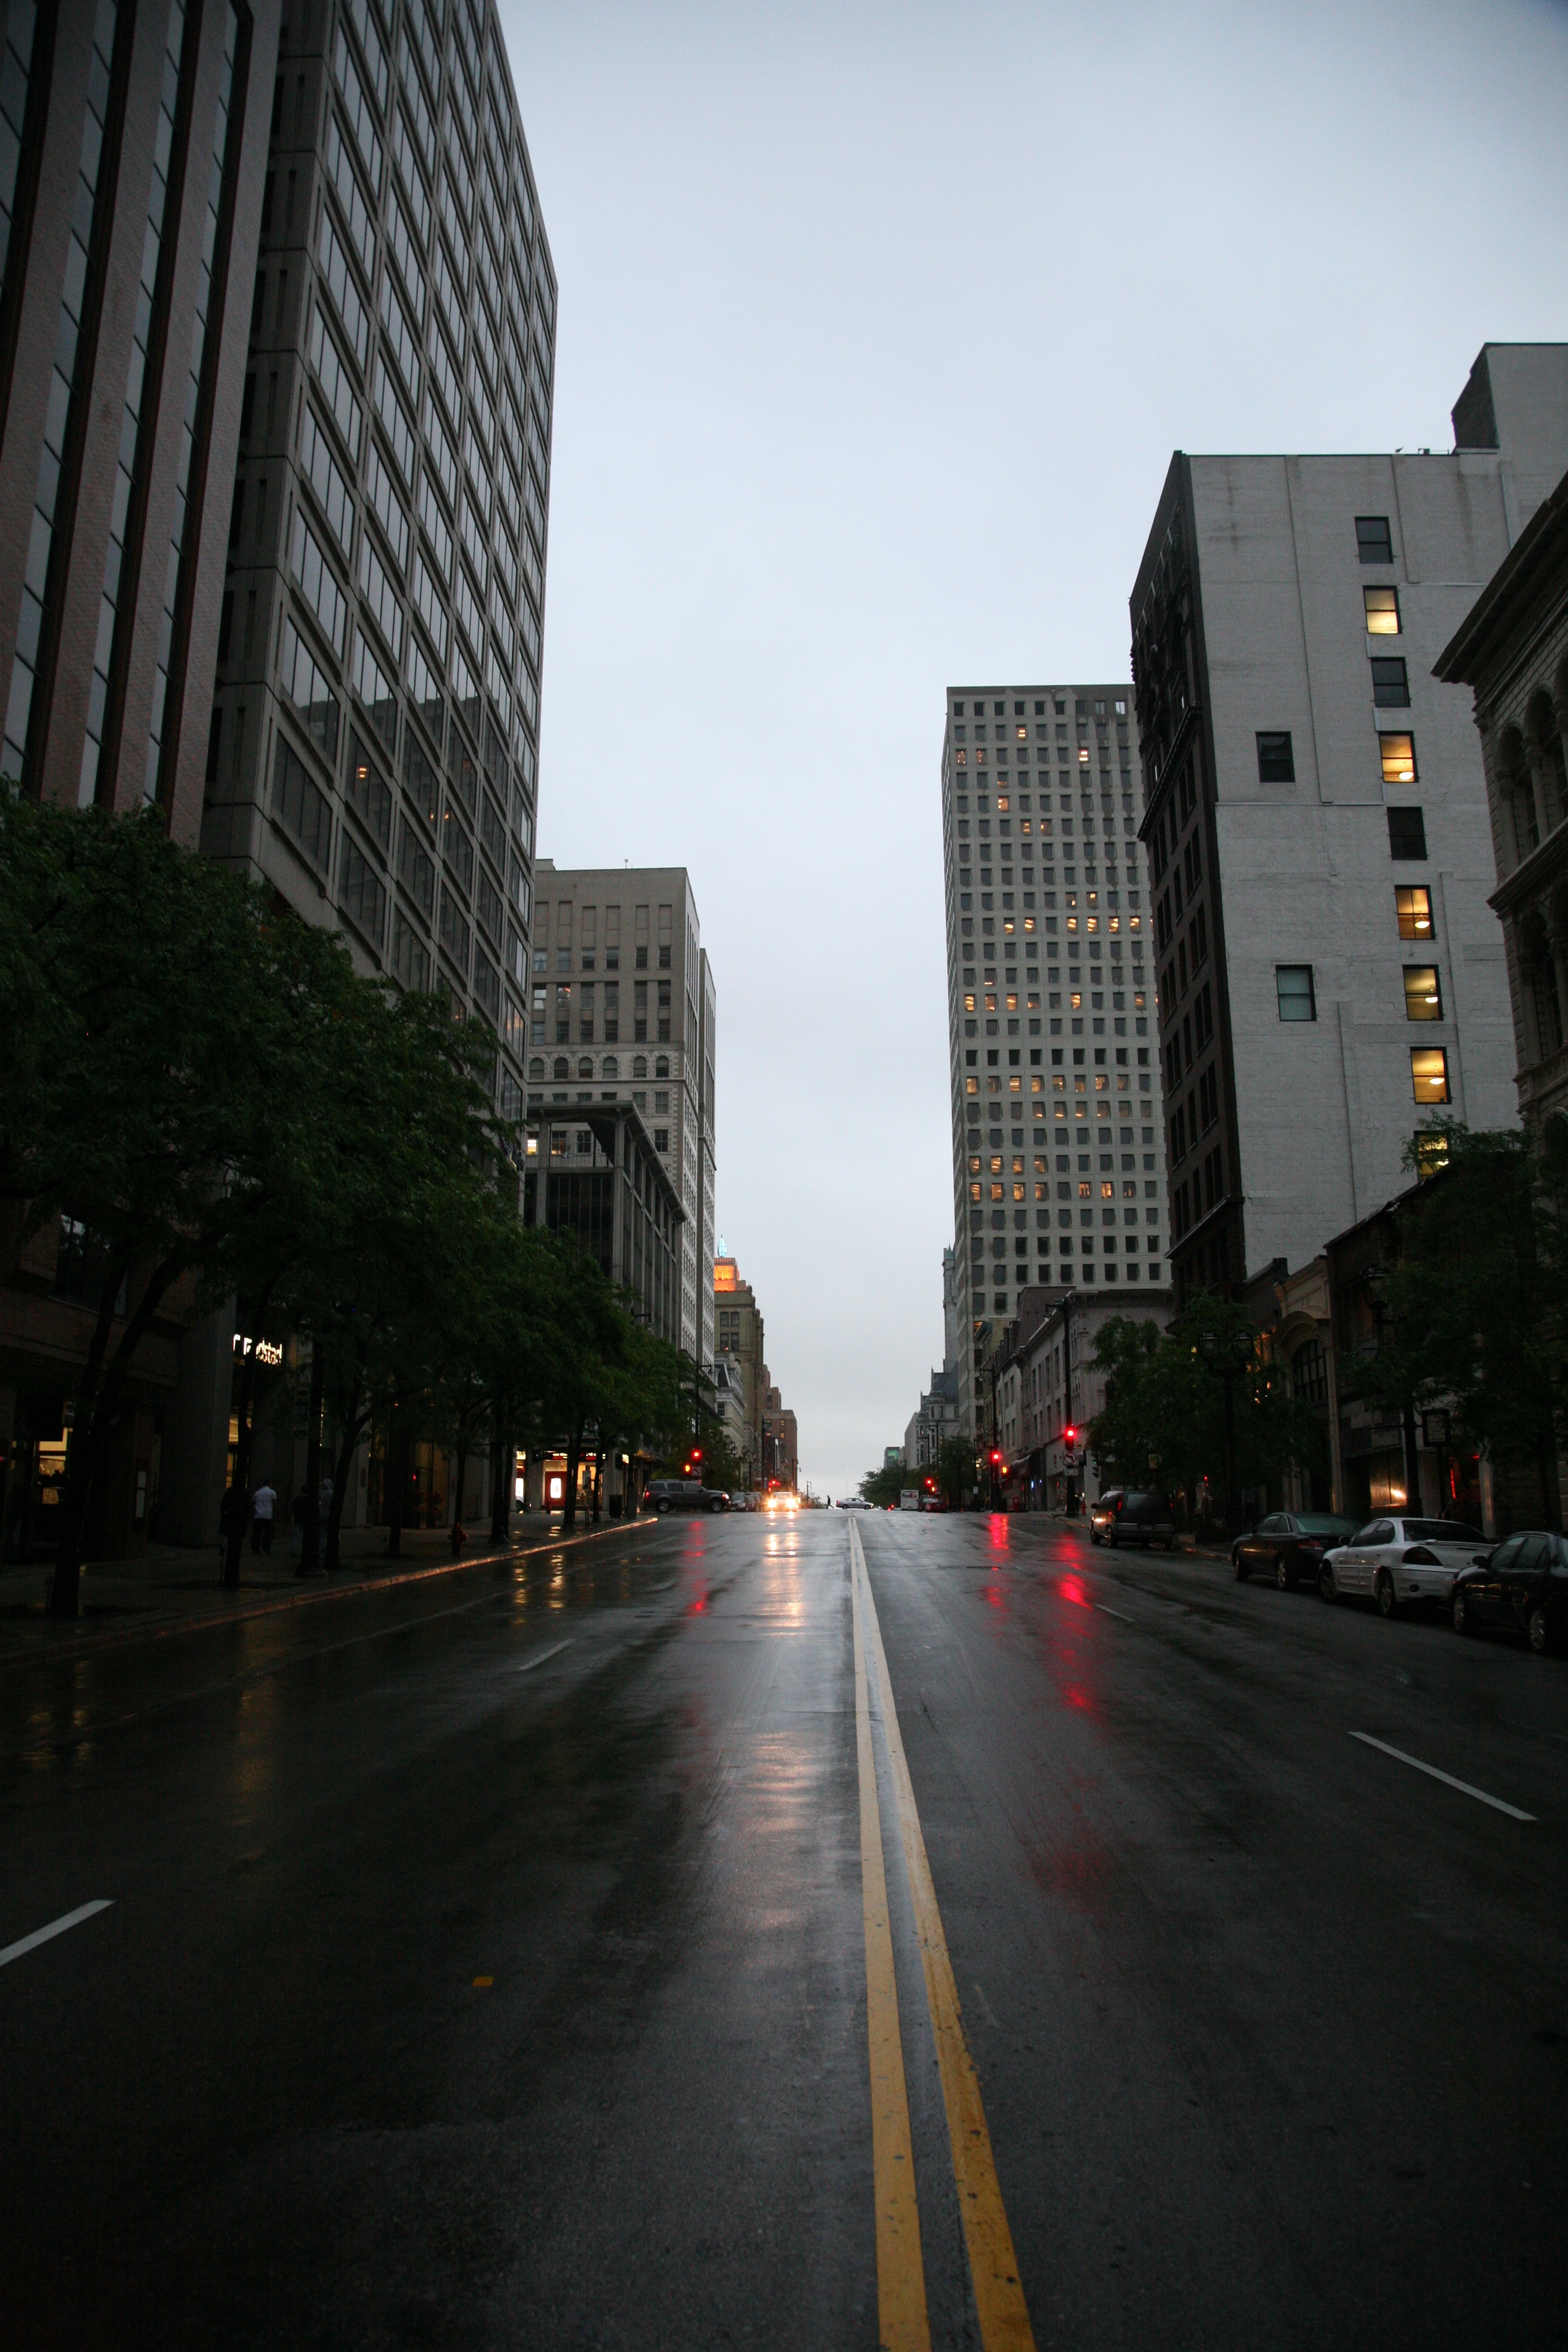
road, skyline, street, night, rain, city, skyscraper, cityscape, downtown, evening, lane, tower block, infrastructure, pluie, metropolis, wisconsin, milwaukee, neighbourhood, urban area, residential area, human settlement, metropolitan area